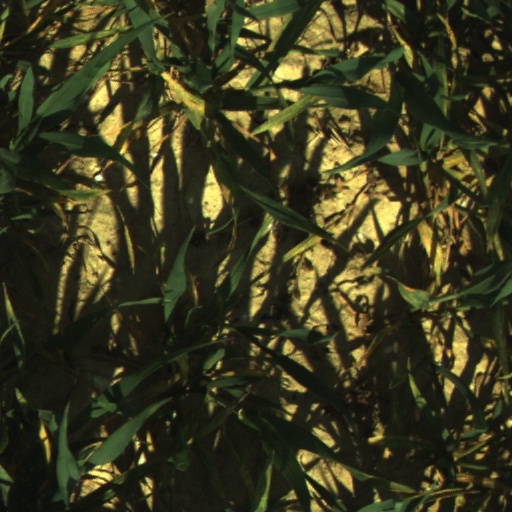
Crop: wheat